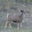
Label: deer